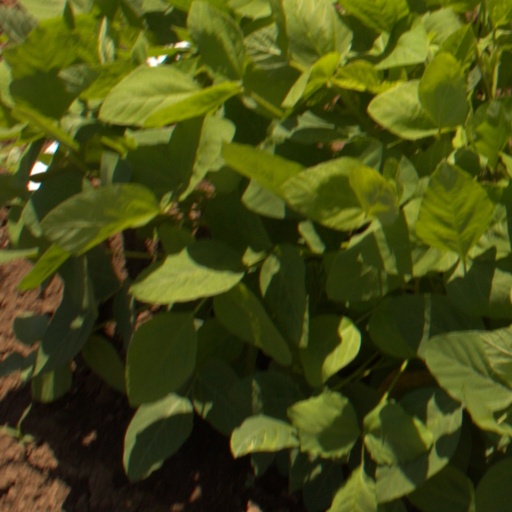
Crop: soybean